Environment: real
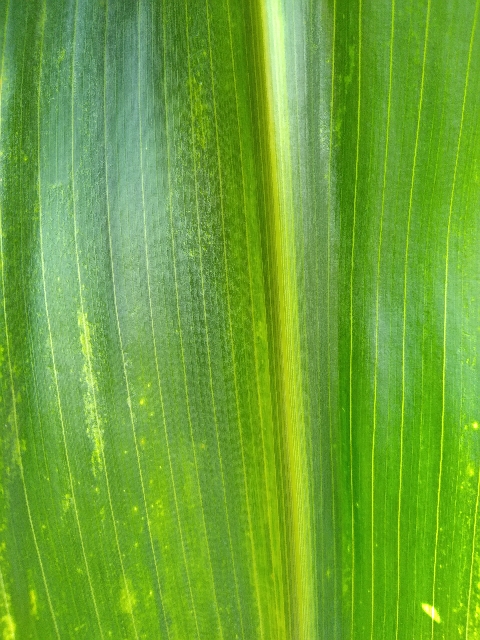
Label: lethal_necrosis